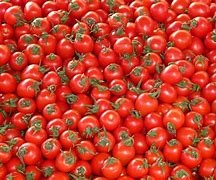
Label: tomato